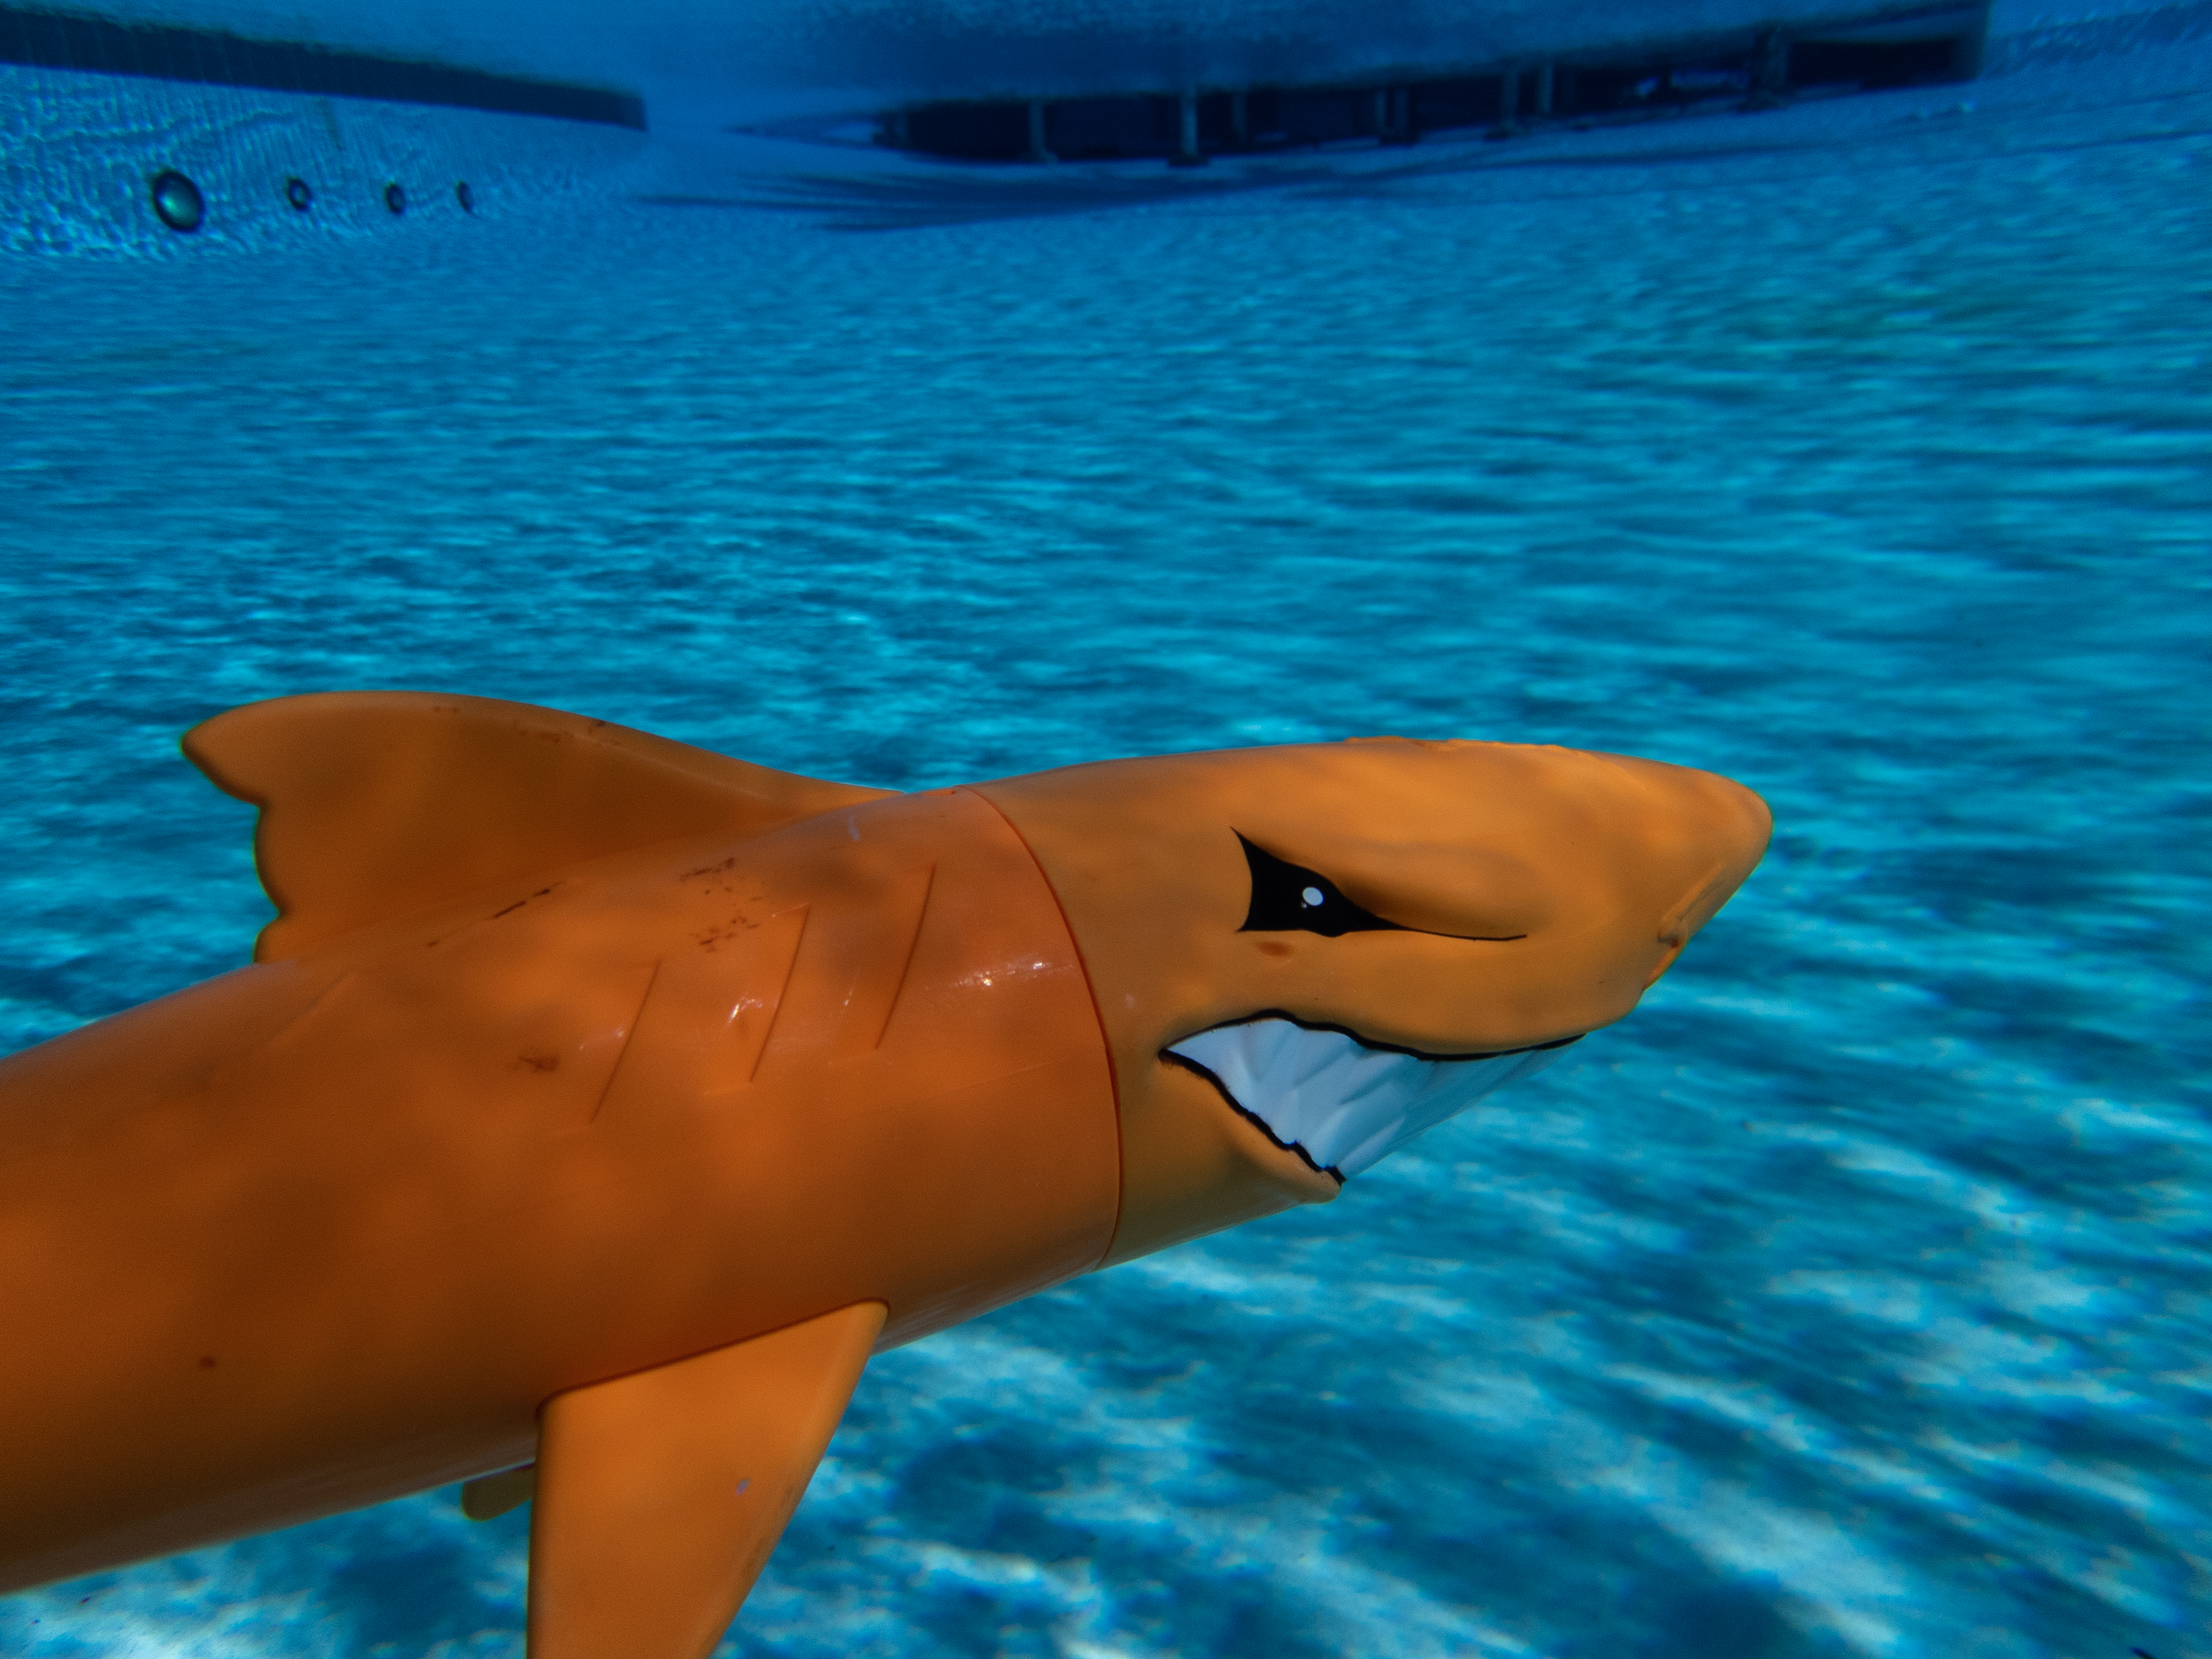
shark, plastic, swimming pool, blue, orange, marine biology, fin, azure, aqua, water, underwater, marine mammal, fish, organism